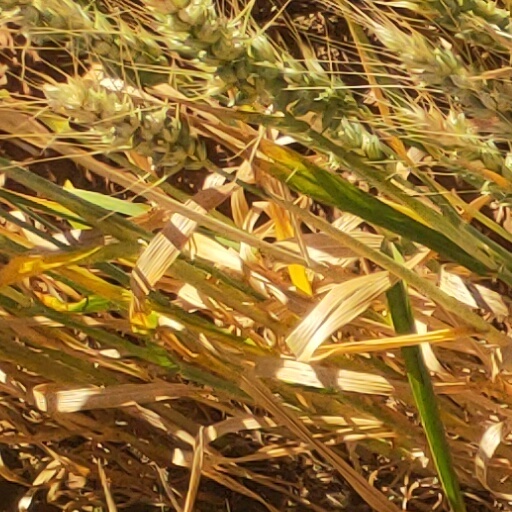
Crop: wheat